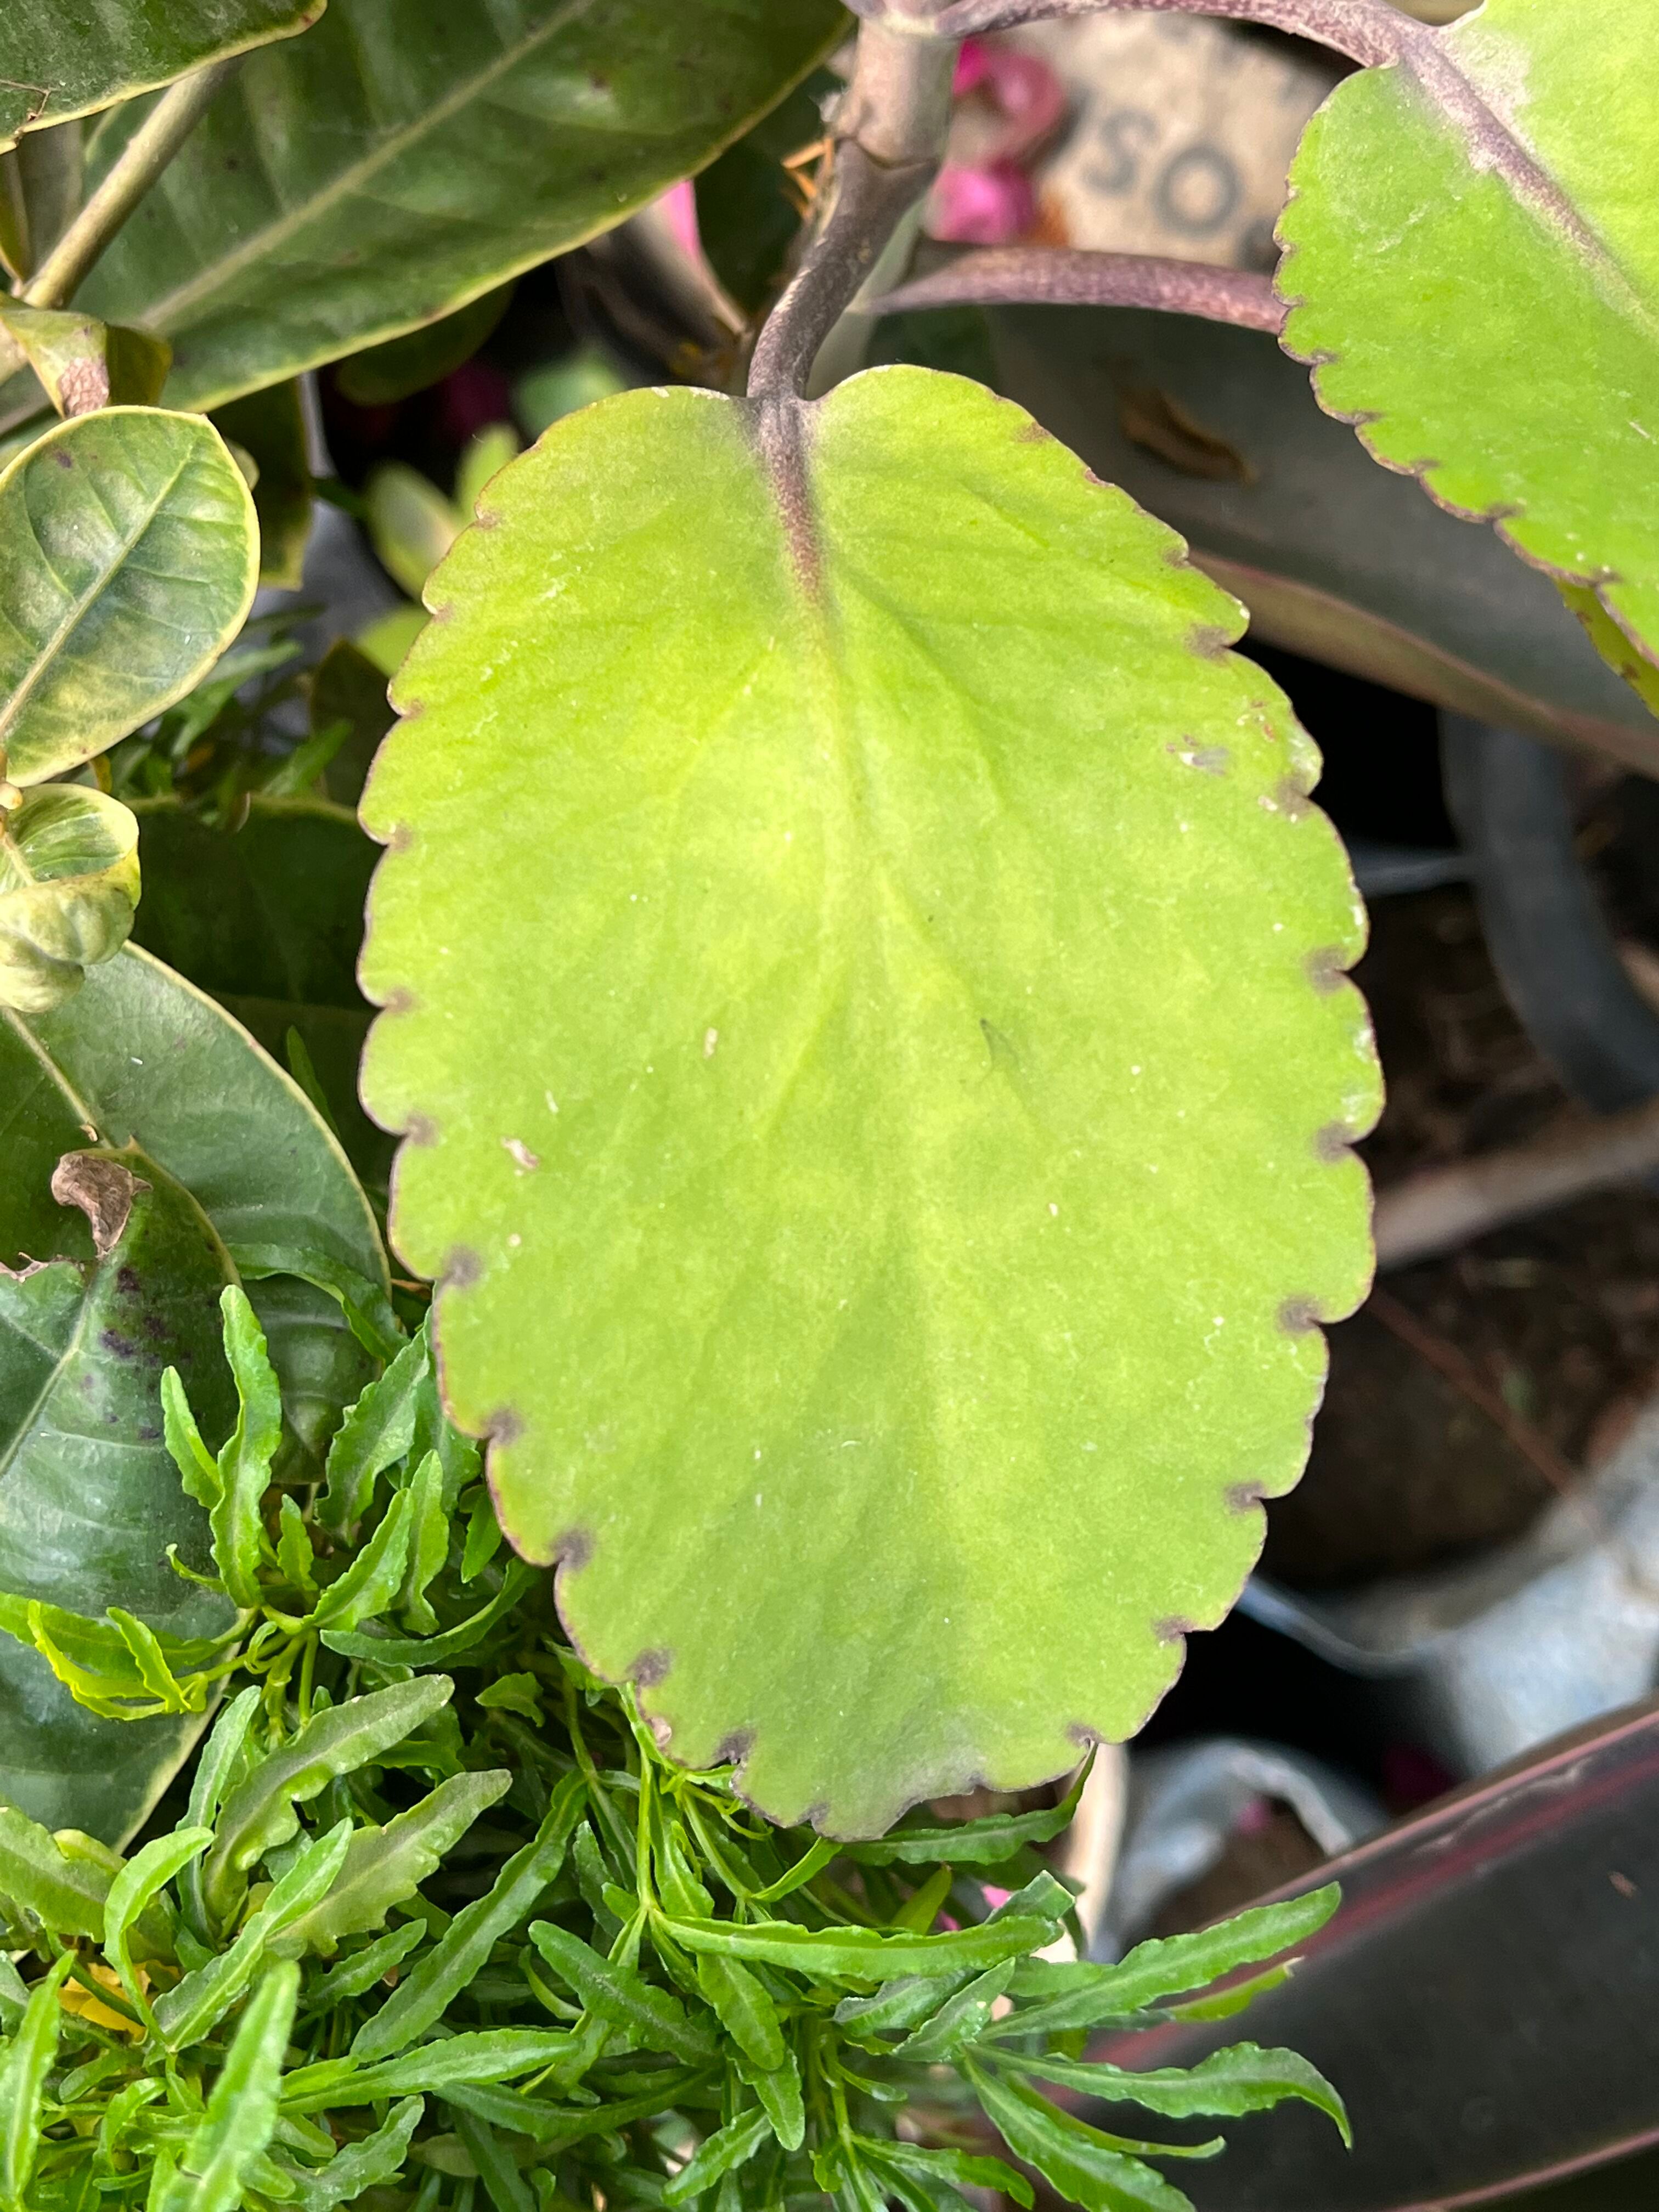
Plant species: kalanchoe-pinnata